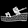
Label: Sandal